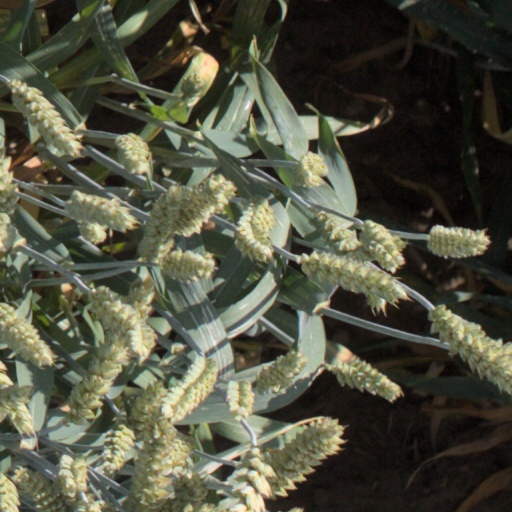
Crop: wheat